Slow roll (aeronautics)

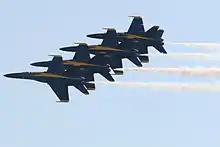
Slow rolls being performed by the Blue Angels while in formation.

A slow roll is a roll made by an airplane, in which the plane makes a complete rotation around its roll axis while keeping the aircraft flying a straight and level flightpath. A slow roll is performed more slowly than an aileron roll; although it is not necessarily performed very slowly, it is performed slowly enough to allow the pilot to maintain balance, keeping a steady flightpath, pitch angle (nose attitude), and height (altitude) throughout the maneuver. The maneuver is performed by rolling the airplane at a controlled rate with the ailerons, and moving the elevators and rudder in opposition, or "cross-controlling," to keep the plane on a steady, level flightpath.